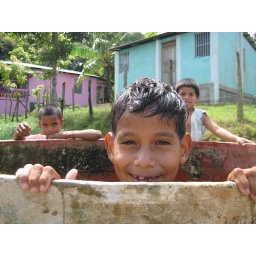
23. boy in water tank